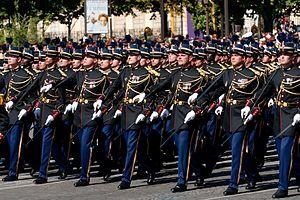
Élèves-officiers du 2e groupement de l'École des officiers de la Gendarmerie nationale (Melun), promotion «
La gendarmerie est la force armée, chargée de missions de police parmi les populations civiles d'un pays. En outre, elle exerce des fonctions de prévôté au sein des armées sur les théâtres d'opérations extérieurs. Les membres de ce corps sont appelés gendarmes, ou « soldats de la loi ». Le terme « maréchaussée » est également mais plus rarement utilisé, pour désigner ce type d'unités. Dans certains pays tels que l'Italie, les Pays Bas et la France, la gendarmerie a pour emblème une grenade.
L'École des officiers de la Gendarmerie nationale est une grande école militaire française qui forme les officiers de la Gendarmerie nationale. Créée en 1918, elle est installée depuis 1945 à Melun, en Seine-et-Marne. L'École est placée sous l'autorité du commandement des écoles de la Gendarmerie nationale.